List of diplomatic missions of Papua New Guinea

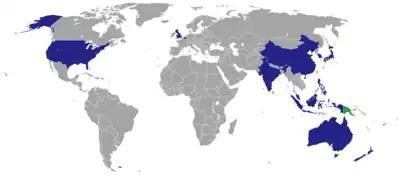
Diplomatic missions of Papua New Guinea

This is a list of diplomatic missions of Papua New Guinea, excluding honorary consulates.